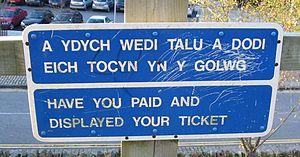
Avez-vous payé et affiché votre ticket
La grammaire galloise partage de nombreux traits communs avec celle des autres langues celtiques insulaires :